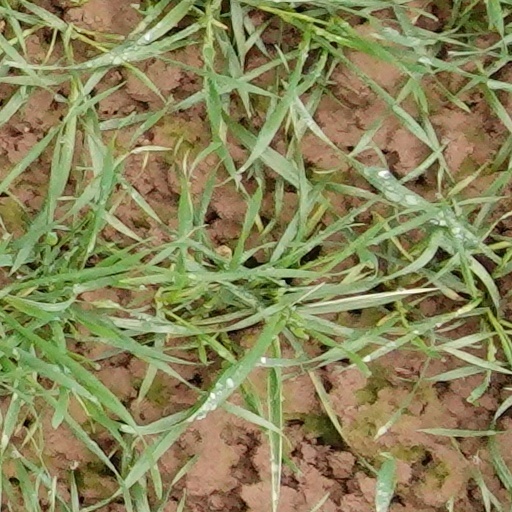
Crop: wheat